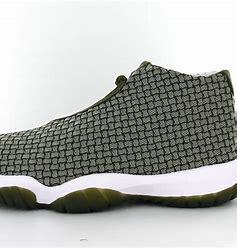
Brand: Jordan
Model: Future